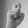
ASL letter: X